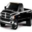
Label: pickup_truck